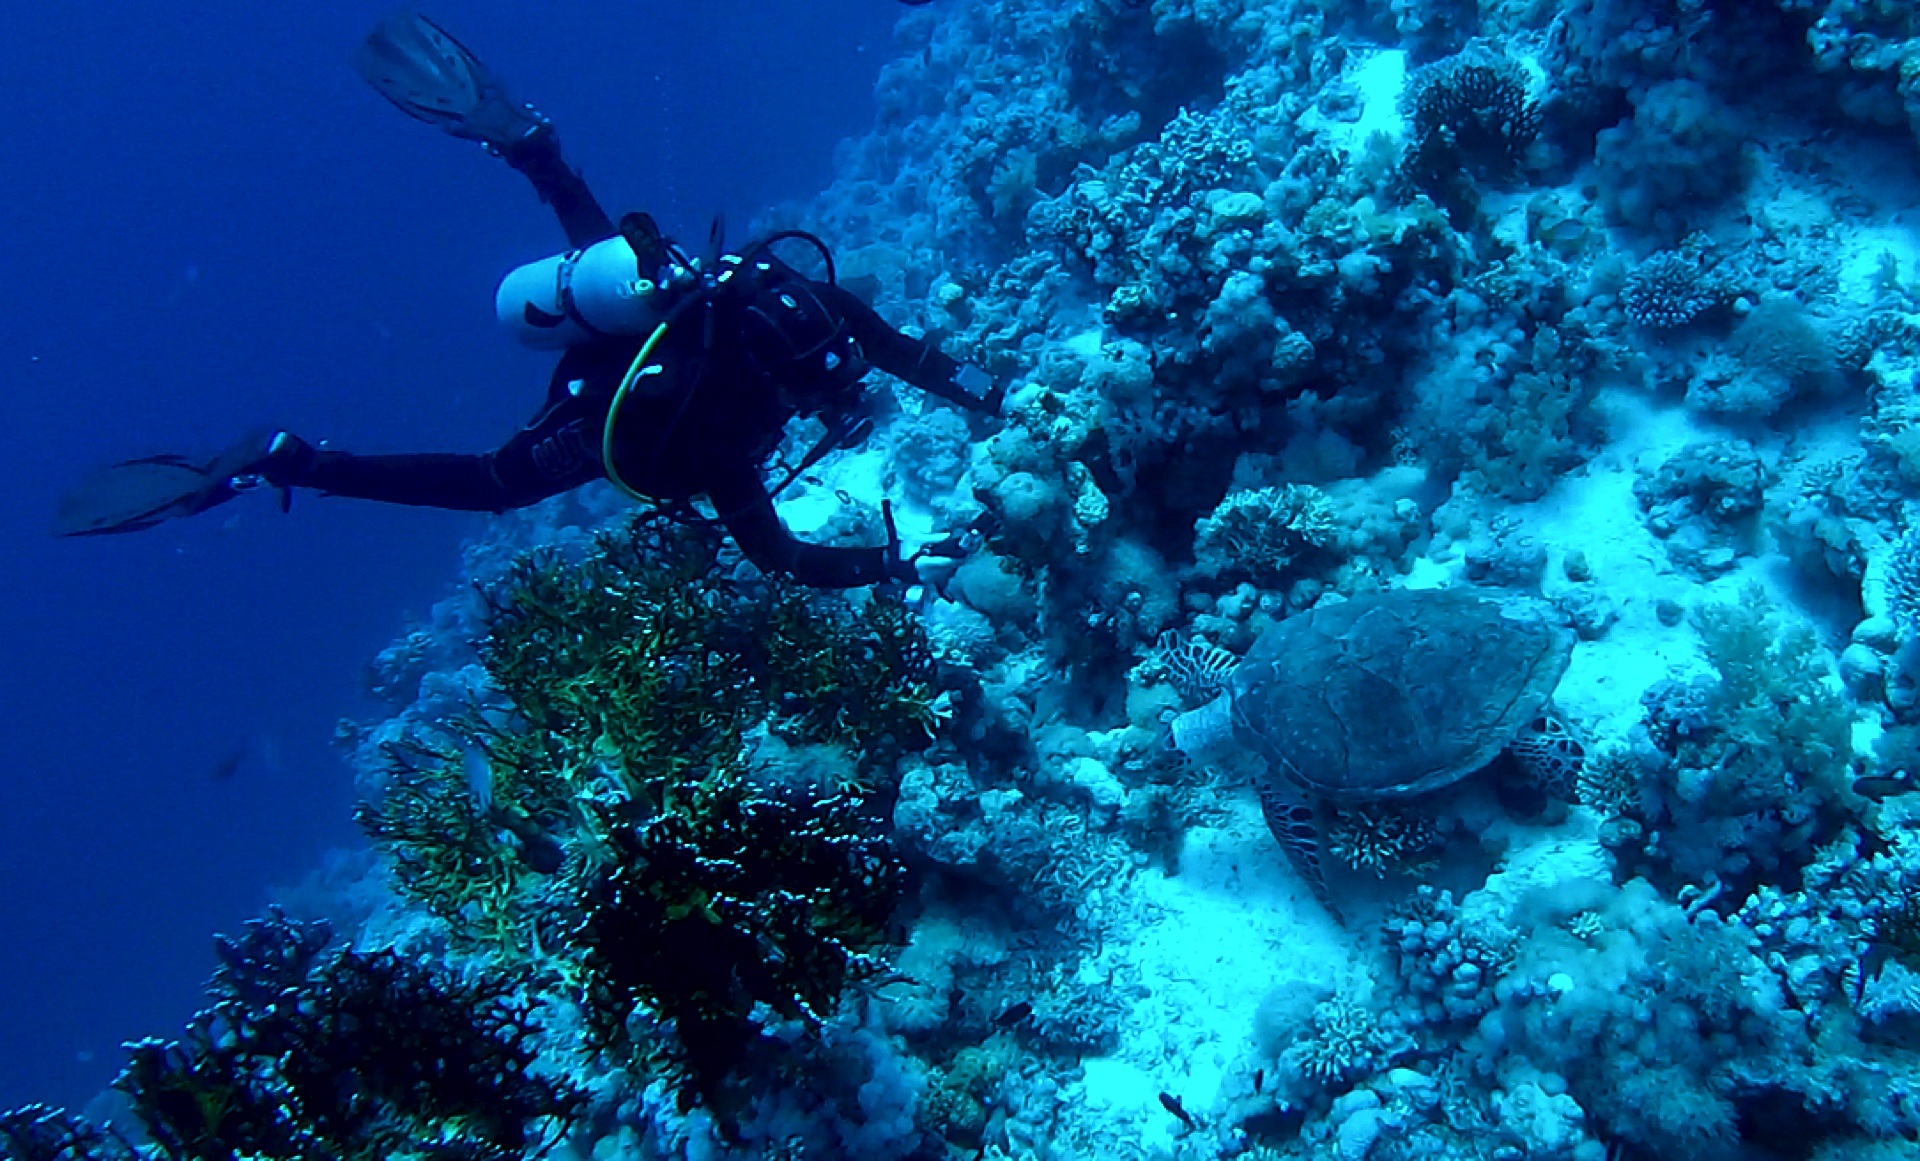
nature, animal, recreation, diving, underwater, biology, turtle, coral reef, reef, sports, underwater world, on lake, water sport, scuba diving, outdoor recreation, marine biology, underwater diving